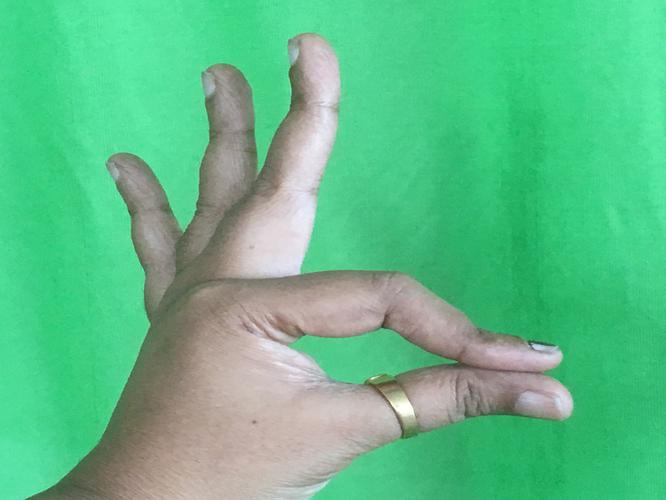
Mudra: Hamsasyam
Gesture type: single_hand